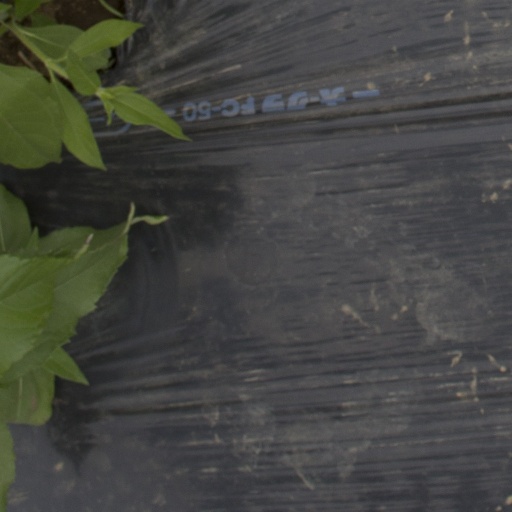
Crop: Jerusalem artichoke